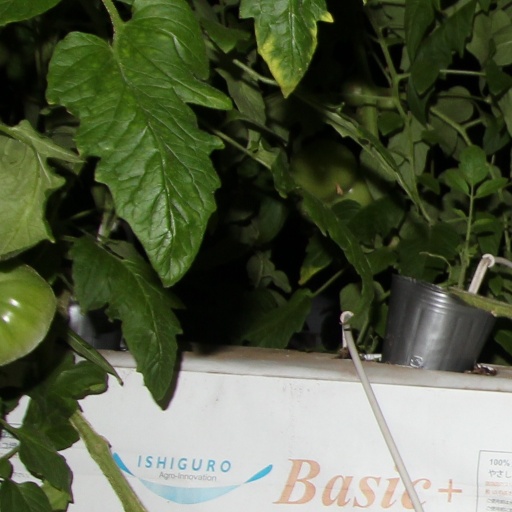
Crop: tomato